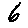
Label: 6